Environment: real
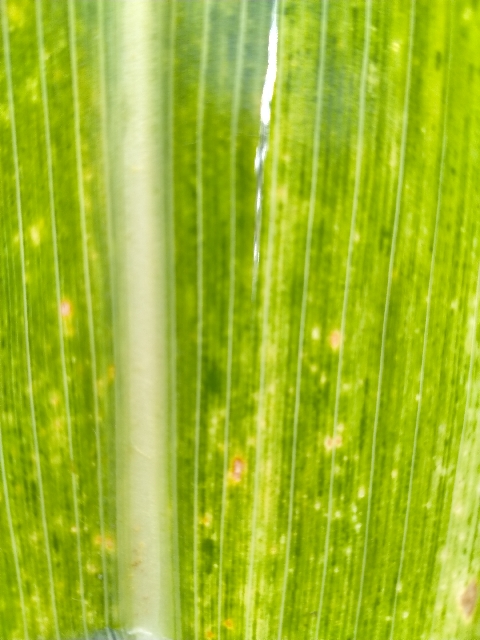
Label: lethal_necrosis